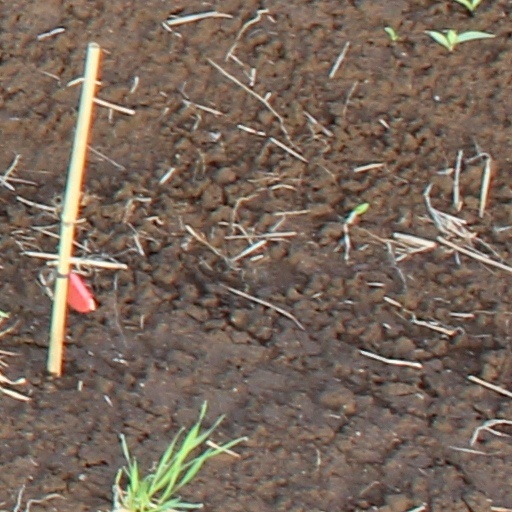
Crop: wheat